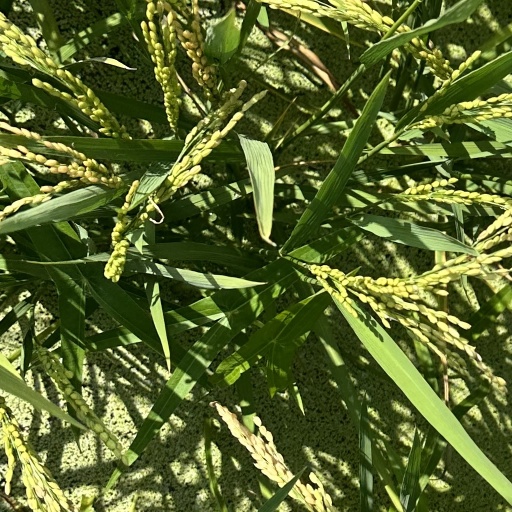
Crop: rice